Carmona, Spain

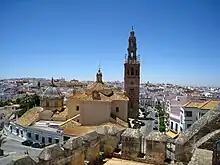
Iglesia de San Pedro

Following the demise of the Caliphate of Córdoba in the early 11th century, Carmona ("Qarmūna") was seized by Hammudid Berbers, and then by the also Berber Birzalid clan, becoming the head of the Taifa of Carmona, a petty kingdom, which was conquered by the Abbadid Taifa of Seville by 1067. An Almoravid stronghold after the Almoravid conquest of the Taifa of Seville, it was finally subdued by the Almohads after a settlement. It was briefly occupied by Ibn Hamusk, before reverting to the Almohads in 1161.